Albert Watkins House

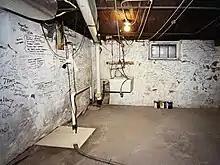
a photo of the signature mural in the Albert Watkins house basement.

While the attic saw many moments of holiday cheer, the Watkins House basement became a hub for the more raucous side of partying. Guests of these parties carried on the tradition that the theatre company had started, writing their names on the wall. The signature mural can still be seen to this day.